Aavarampoo

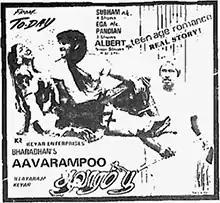
Theatrical release poster

Aavarampoo is a 1992 Indian Tamil-language teen romance film, directed by Bharathan and produced by Keyaar. A remake of the 1980 Malayalam film "Thakara", it stars Vineeth, Nandhini and Nassar. The film was released on 5 June 1992, and Nassar won the Tamil Nadu State Film Special Award for Best Actor.